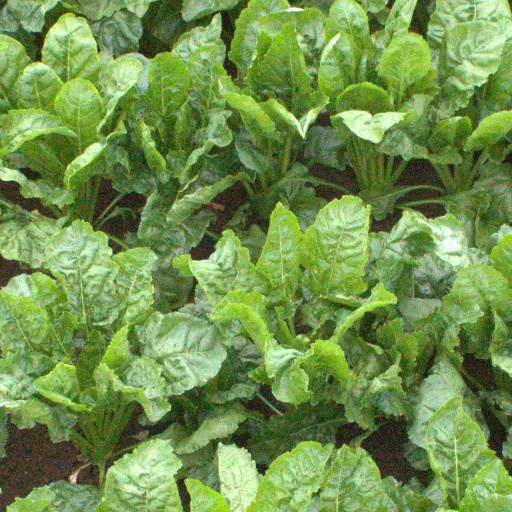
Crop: sugar beet